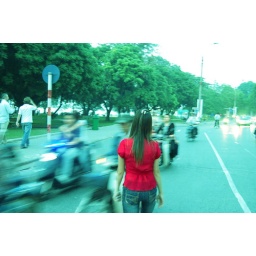
The girl in red